Açaí na tigela
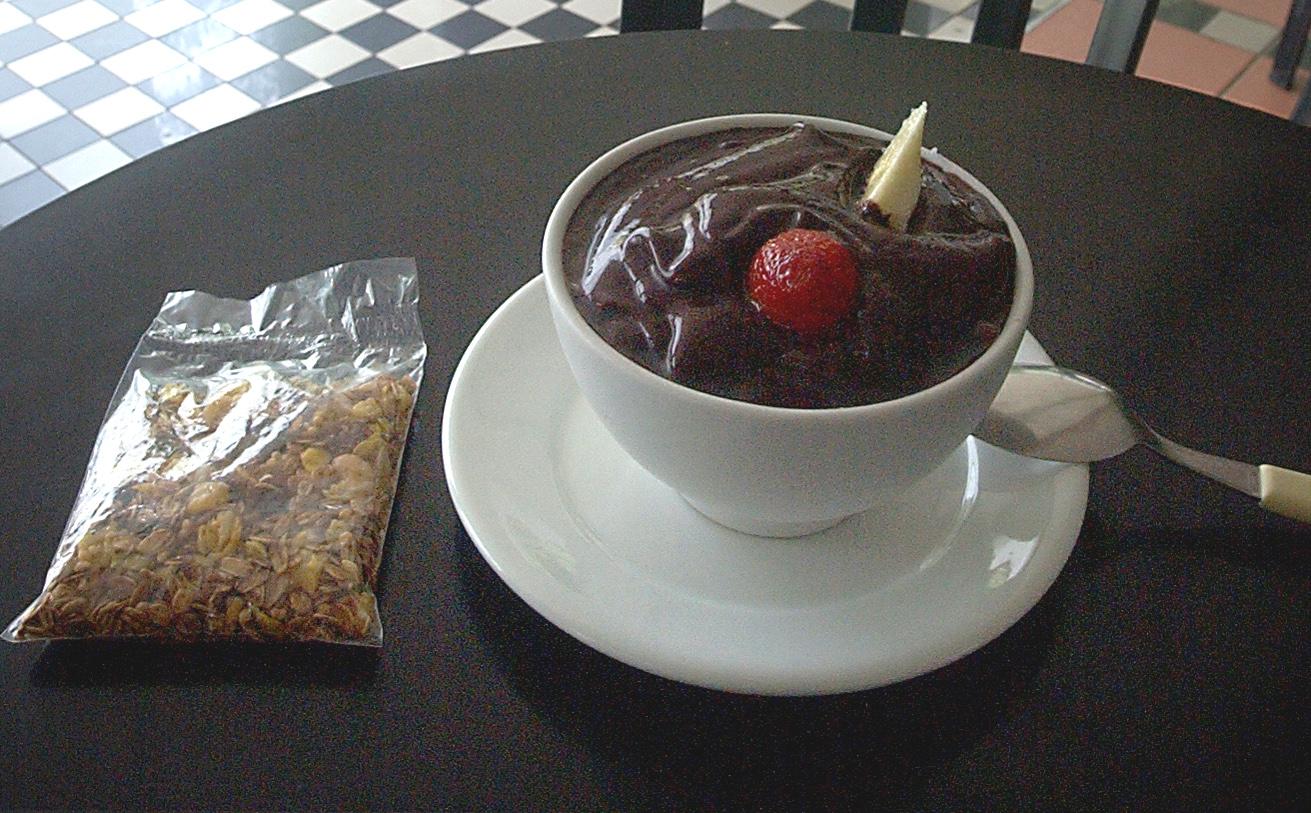
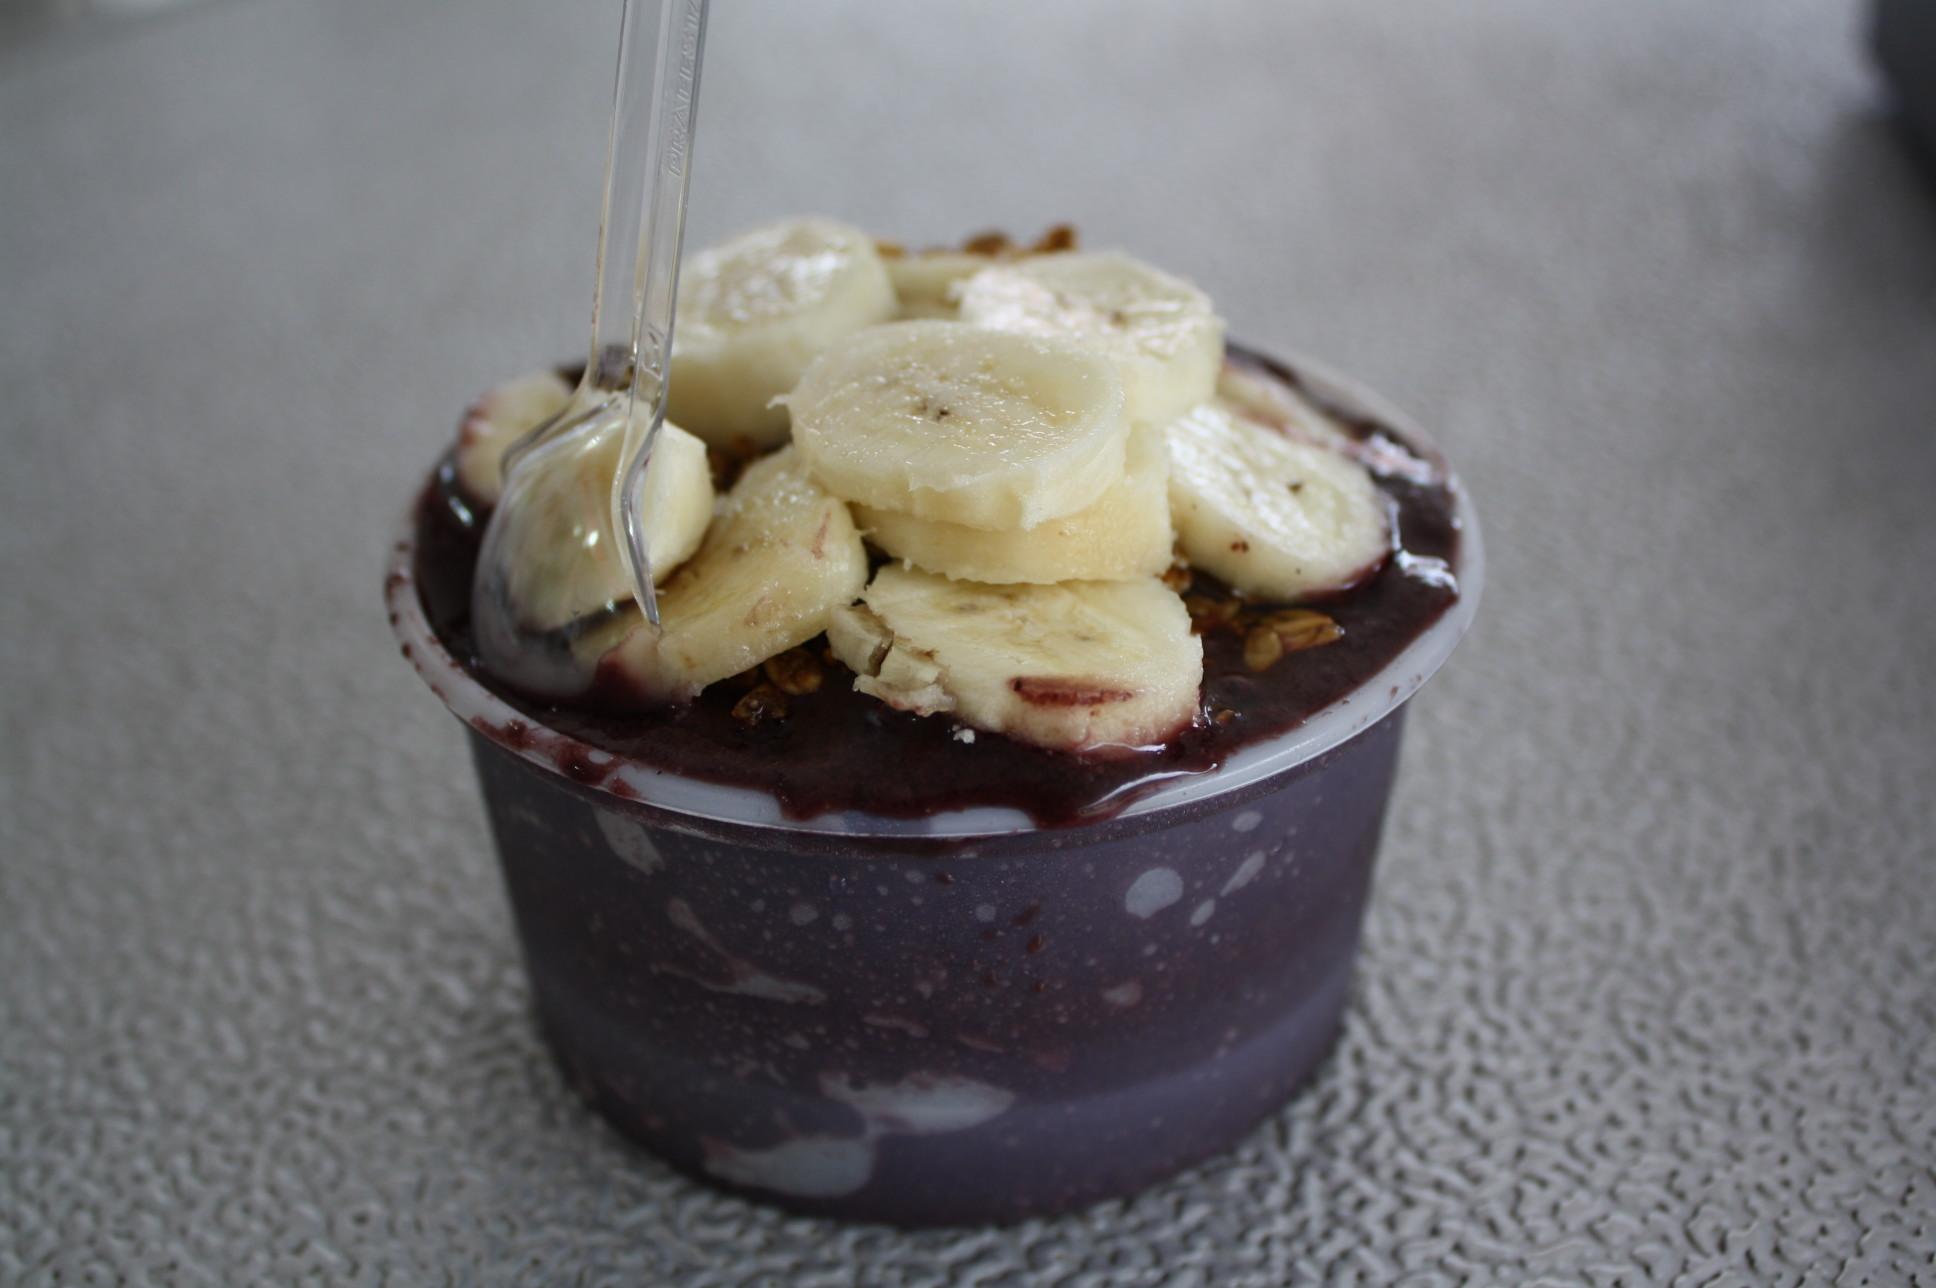
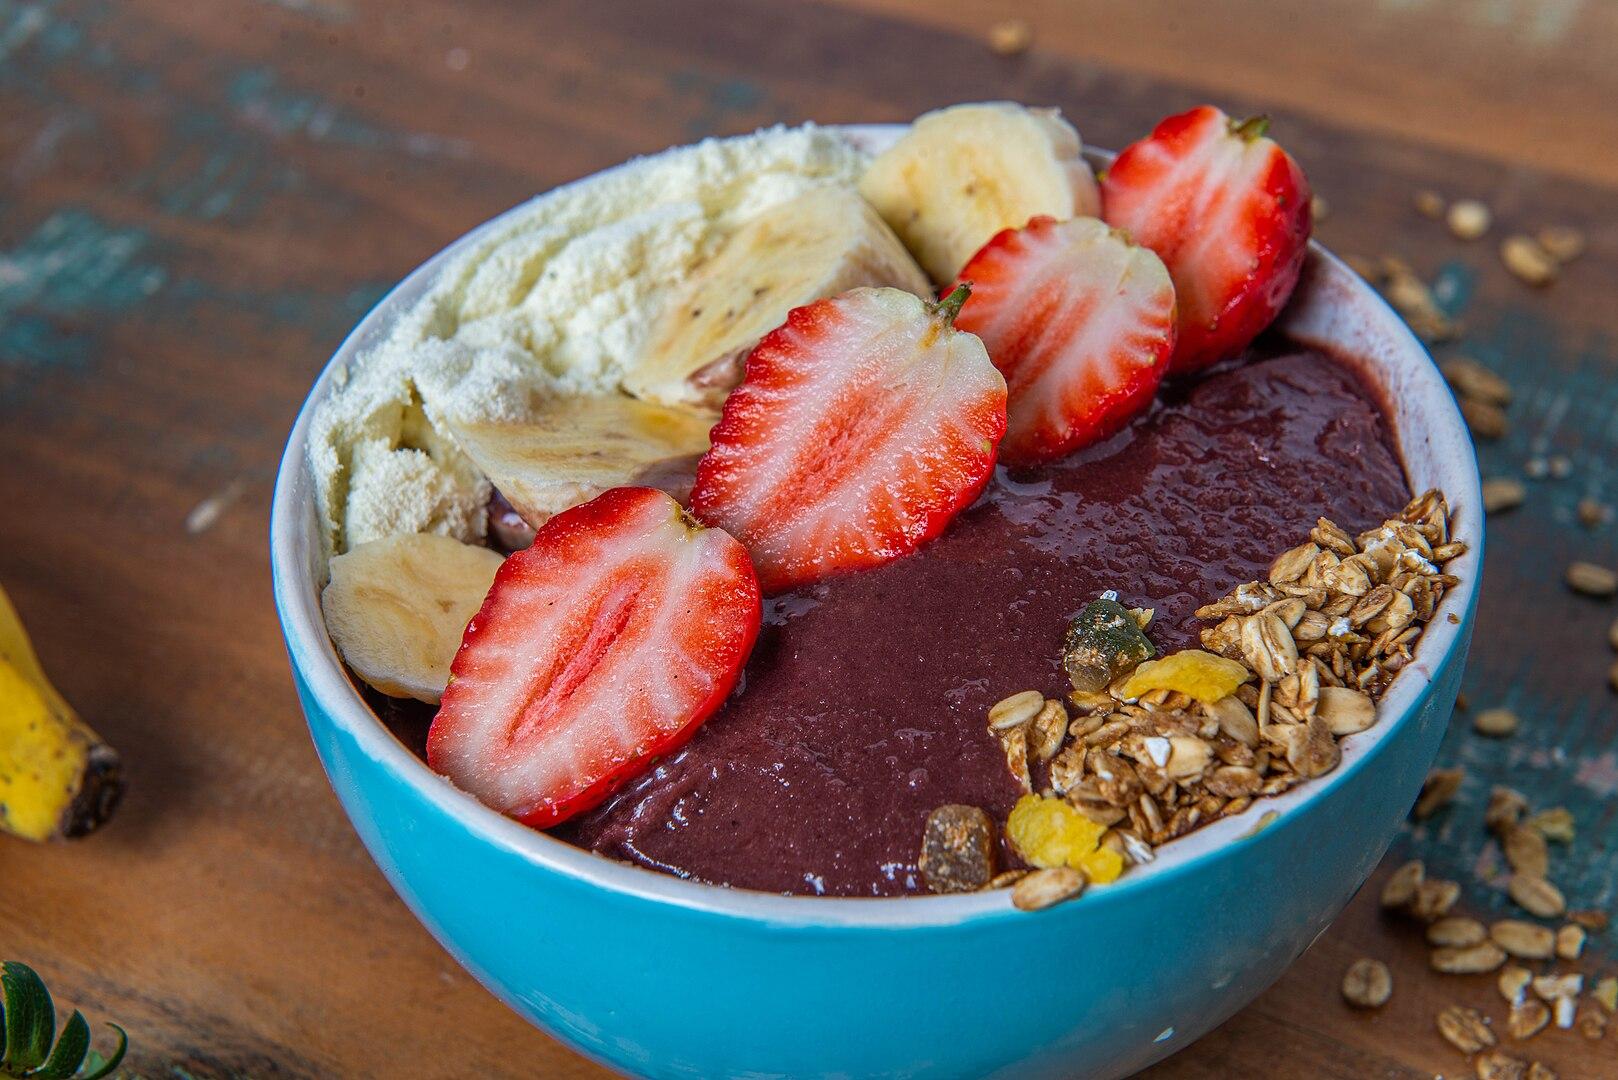
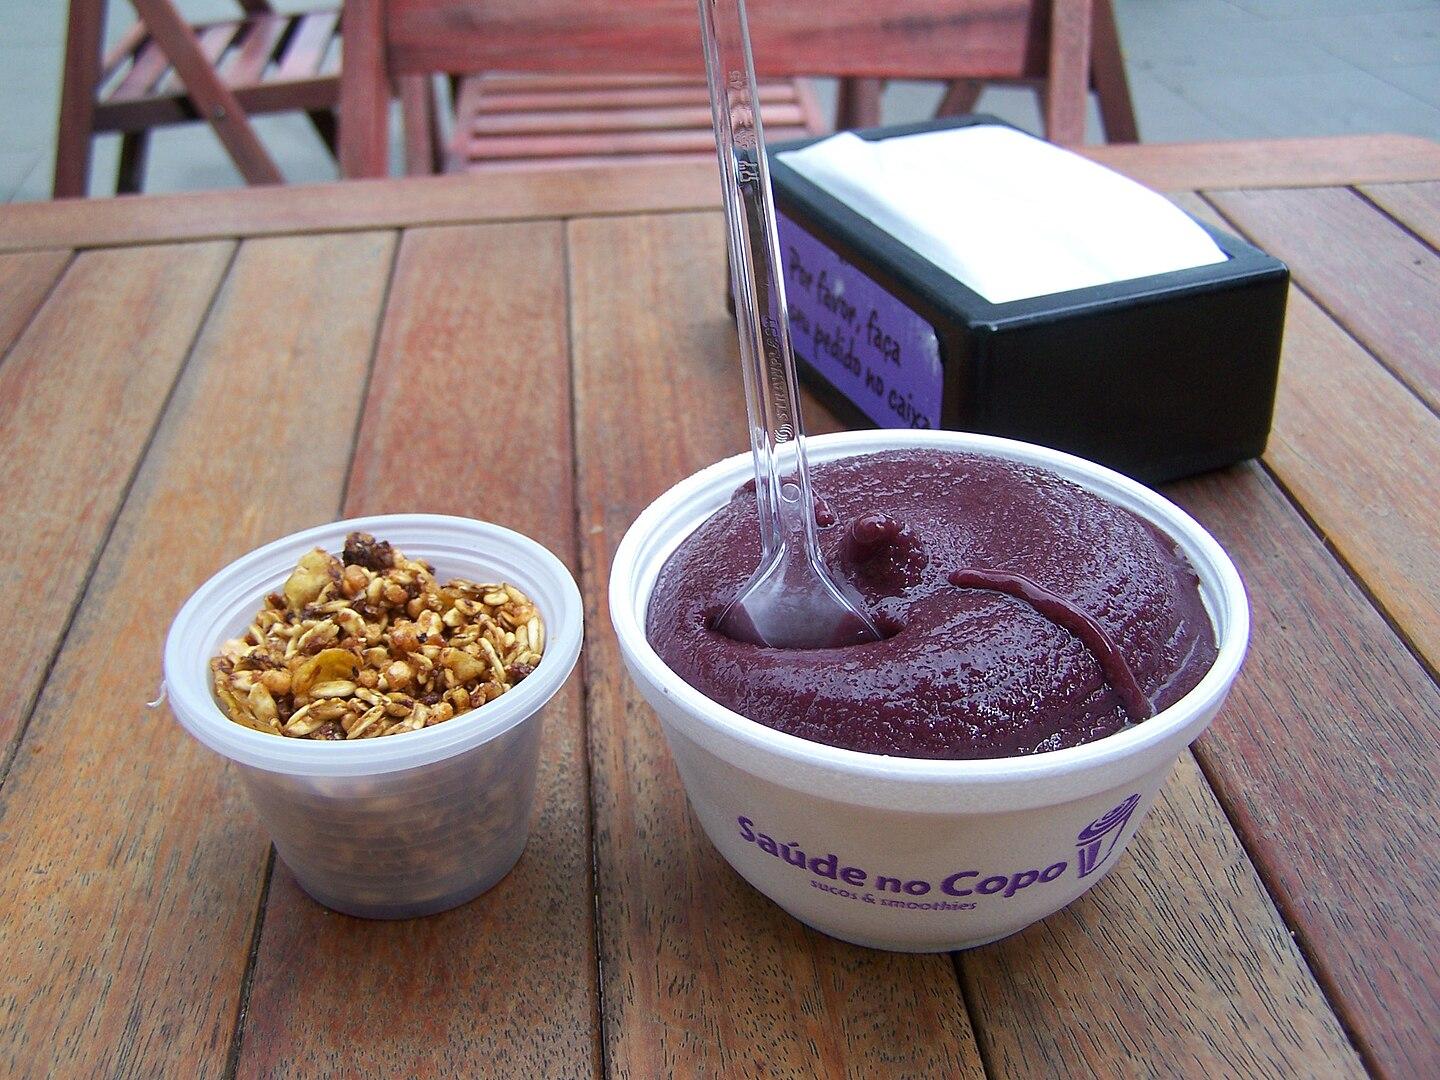
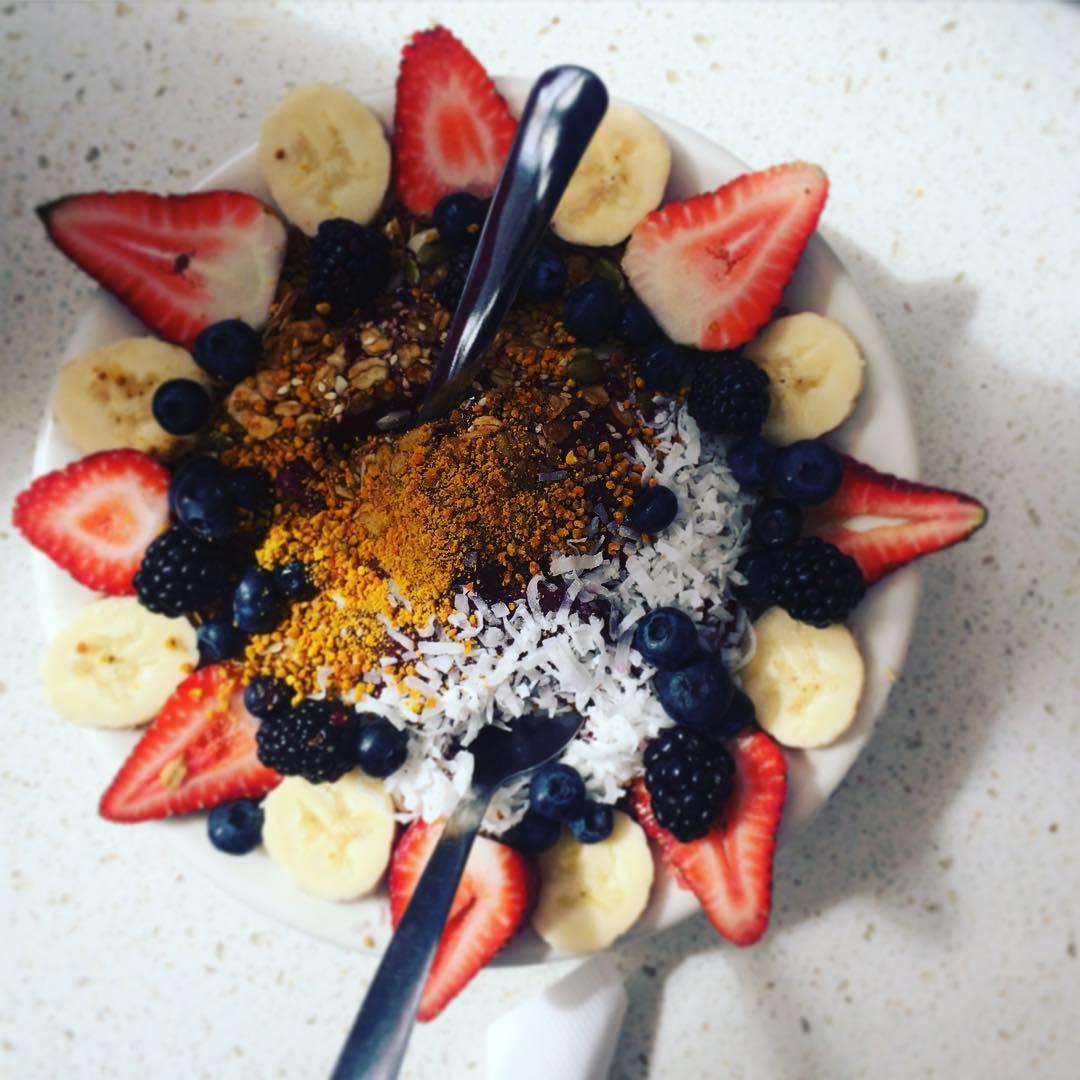
Also known as:
ar - Arabic: أساي في وعاء
es - Spanish: Açaí na tigela
fr - French: Açaí na tigela
he - Hebrew: קערת אסאי
it - Italian: Açaí na tigela
ja - Japanese: アサイーボウル
jv - Javanese: Açaí na tigela
ko - Korean: 아사이 볼
pl - Polish: Açaí na tigela
pt - Portuguese: Açaí na tigela
th - Thai: อาซาอีนาชีแฌลา
zh - Chinese: 阿萨伊碗
Category: snack (smoothie, cream)
Cuisine: Brazilian
Associated cuisines: Brazilian
Area: Pará, Amazonas
Countries: Brazil
Region: South America, , , ,
The dish is made from frozen and mashed fruit of the acai palm with creamy texture.